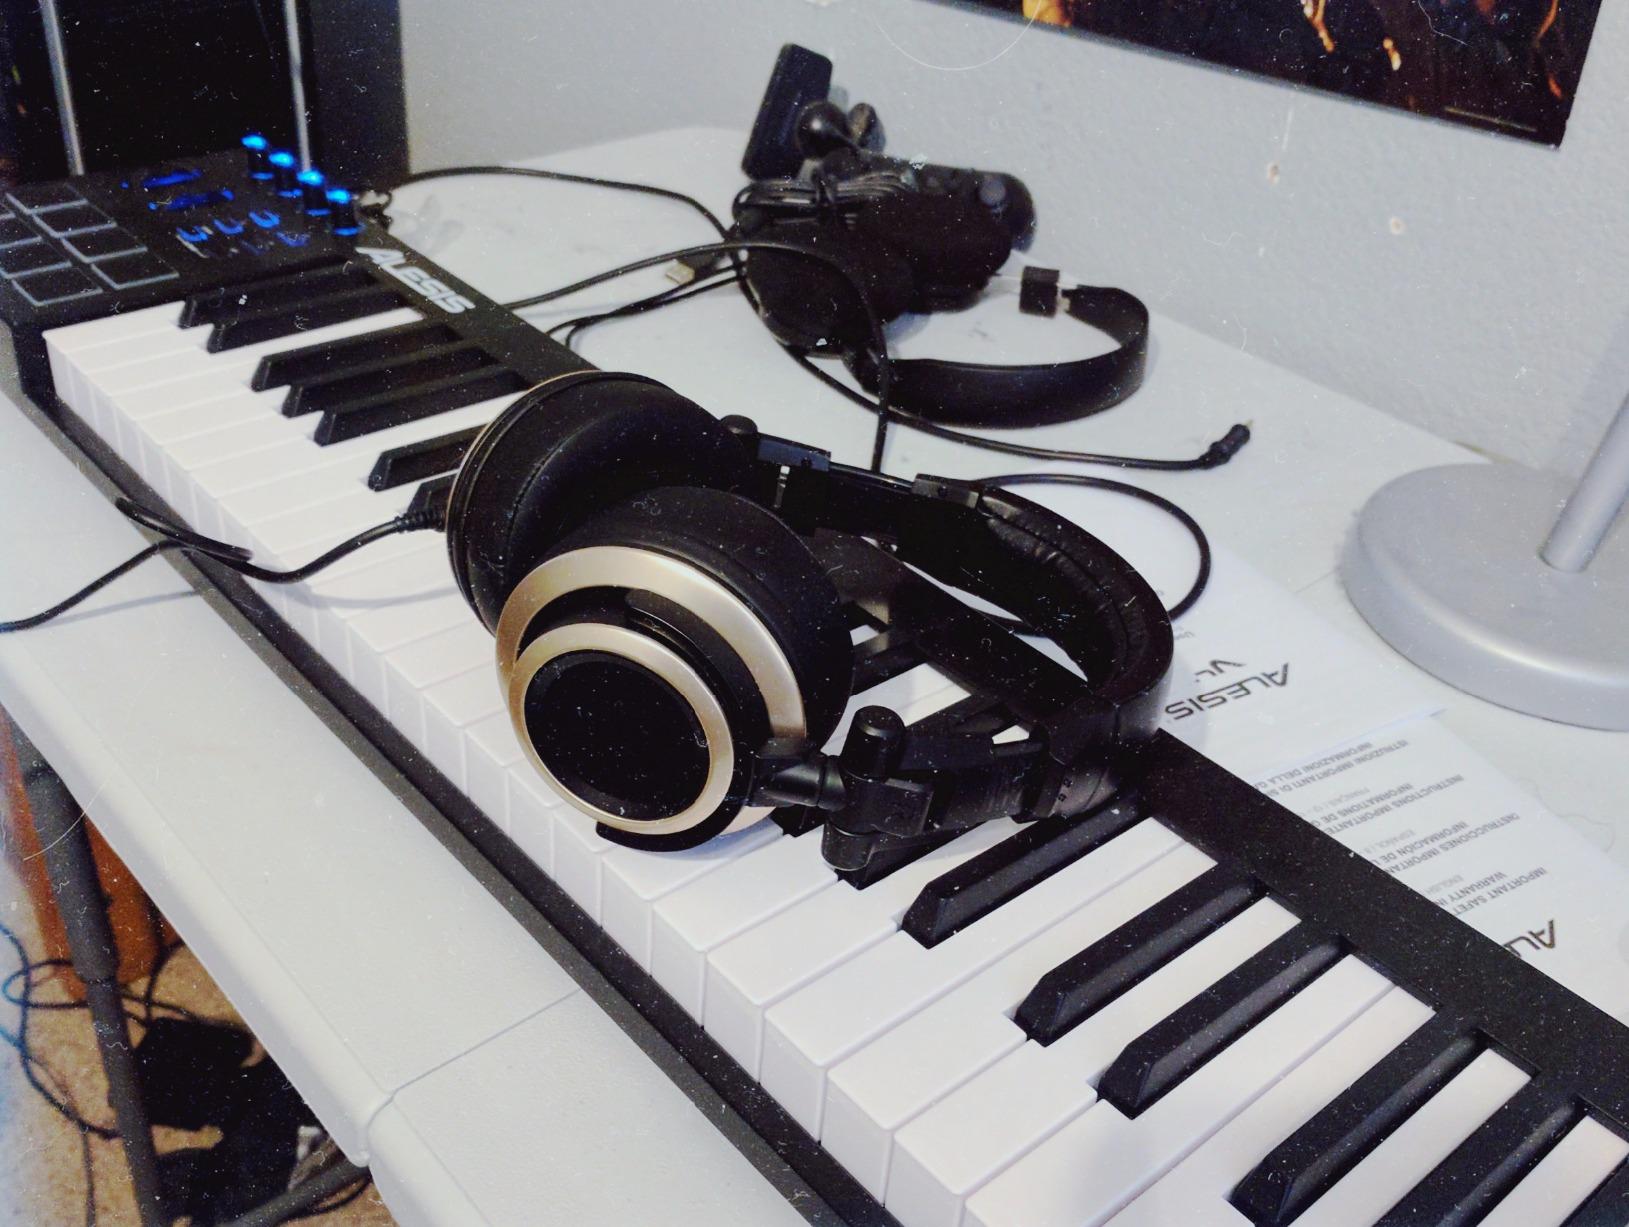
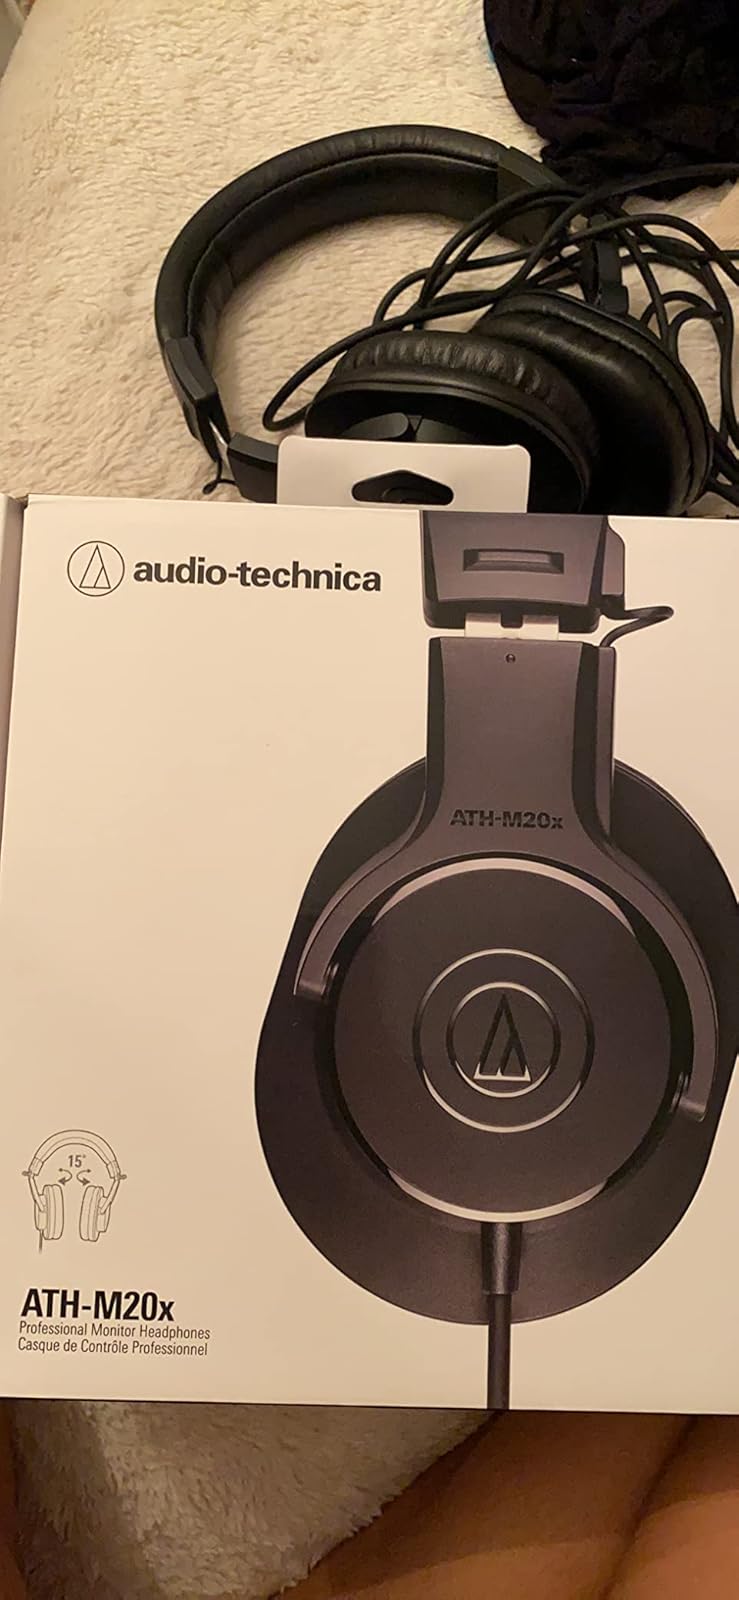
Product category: headphones
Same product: no